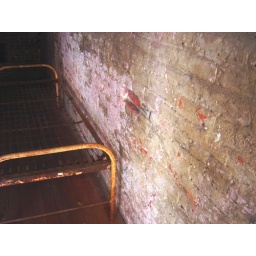
The jail's iron bed sits next to a stone wall, now marred by graffiti.